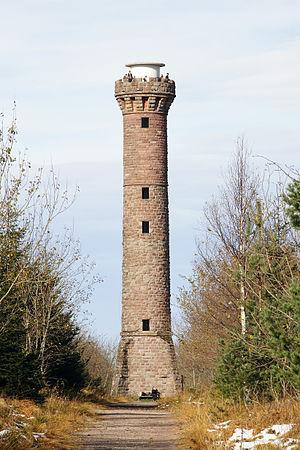
Le Hohloh est un sommet de la Forêt-Noire du Nord dans la région du Bade-Wurtemberg. C'est la plus haute montagne de la crête principale de l'Est de la Forêt-Noire du Nord.